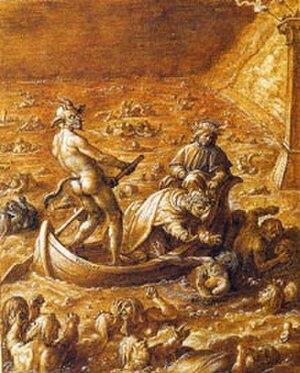
L’Enfer est la première partie de la Divine Comédie de Dante Alighieri. Les parties suivantes sont le Purgatoire et le Paradis.